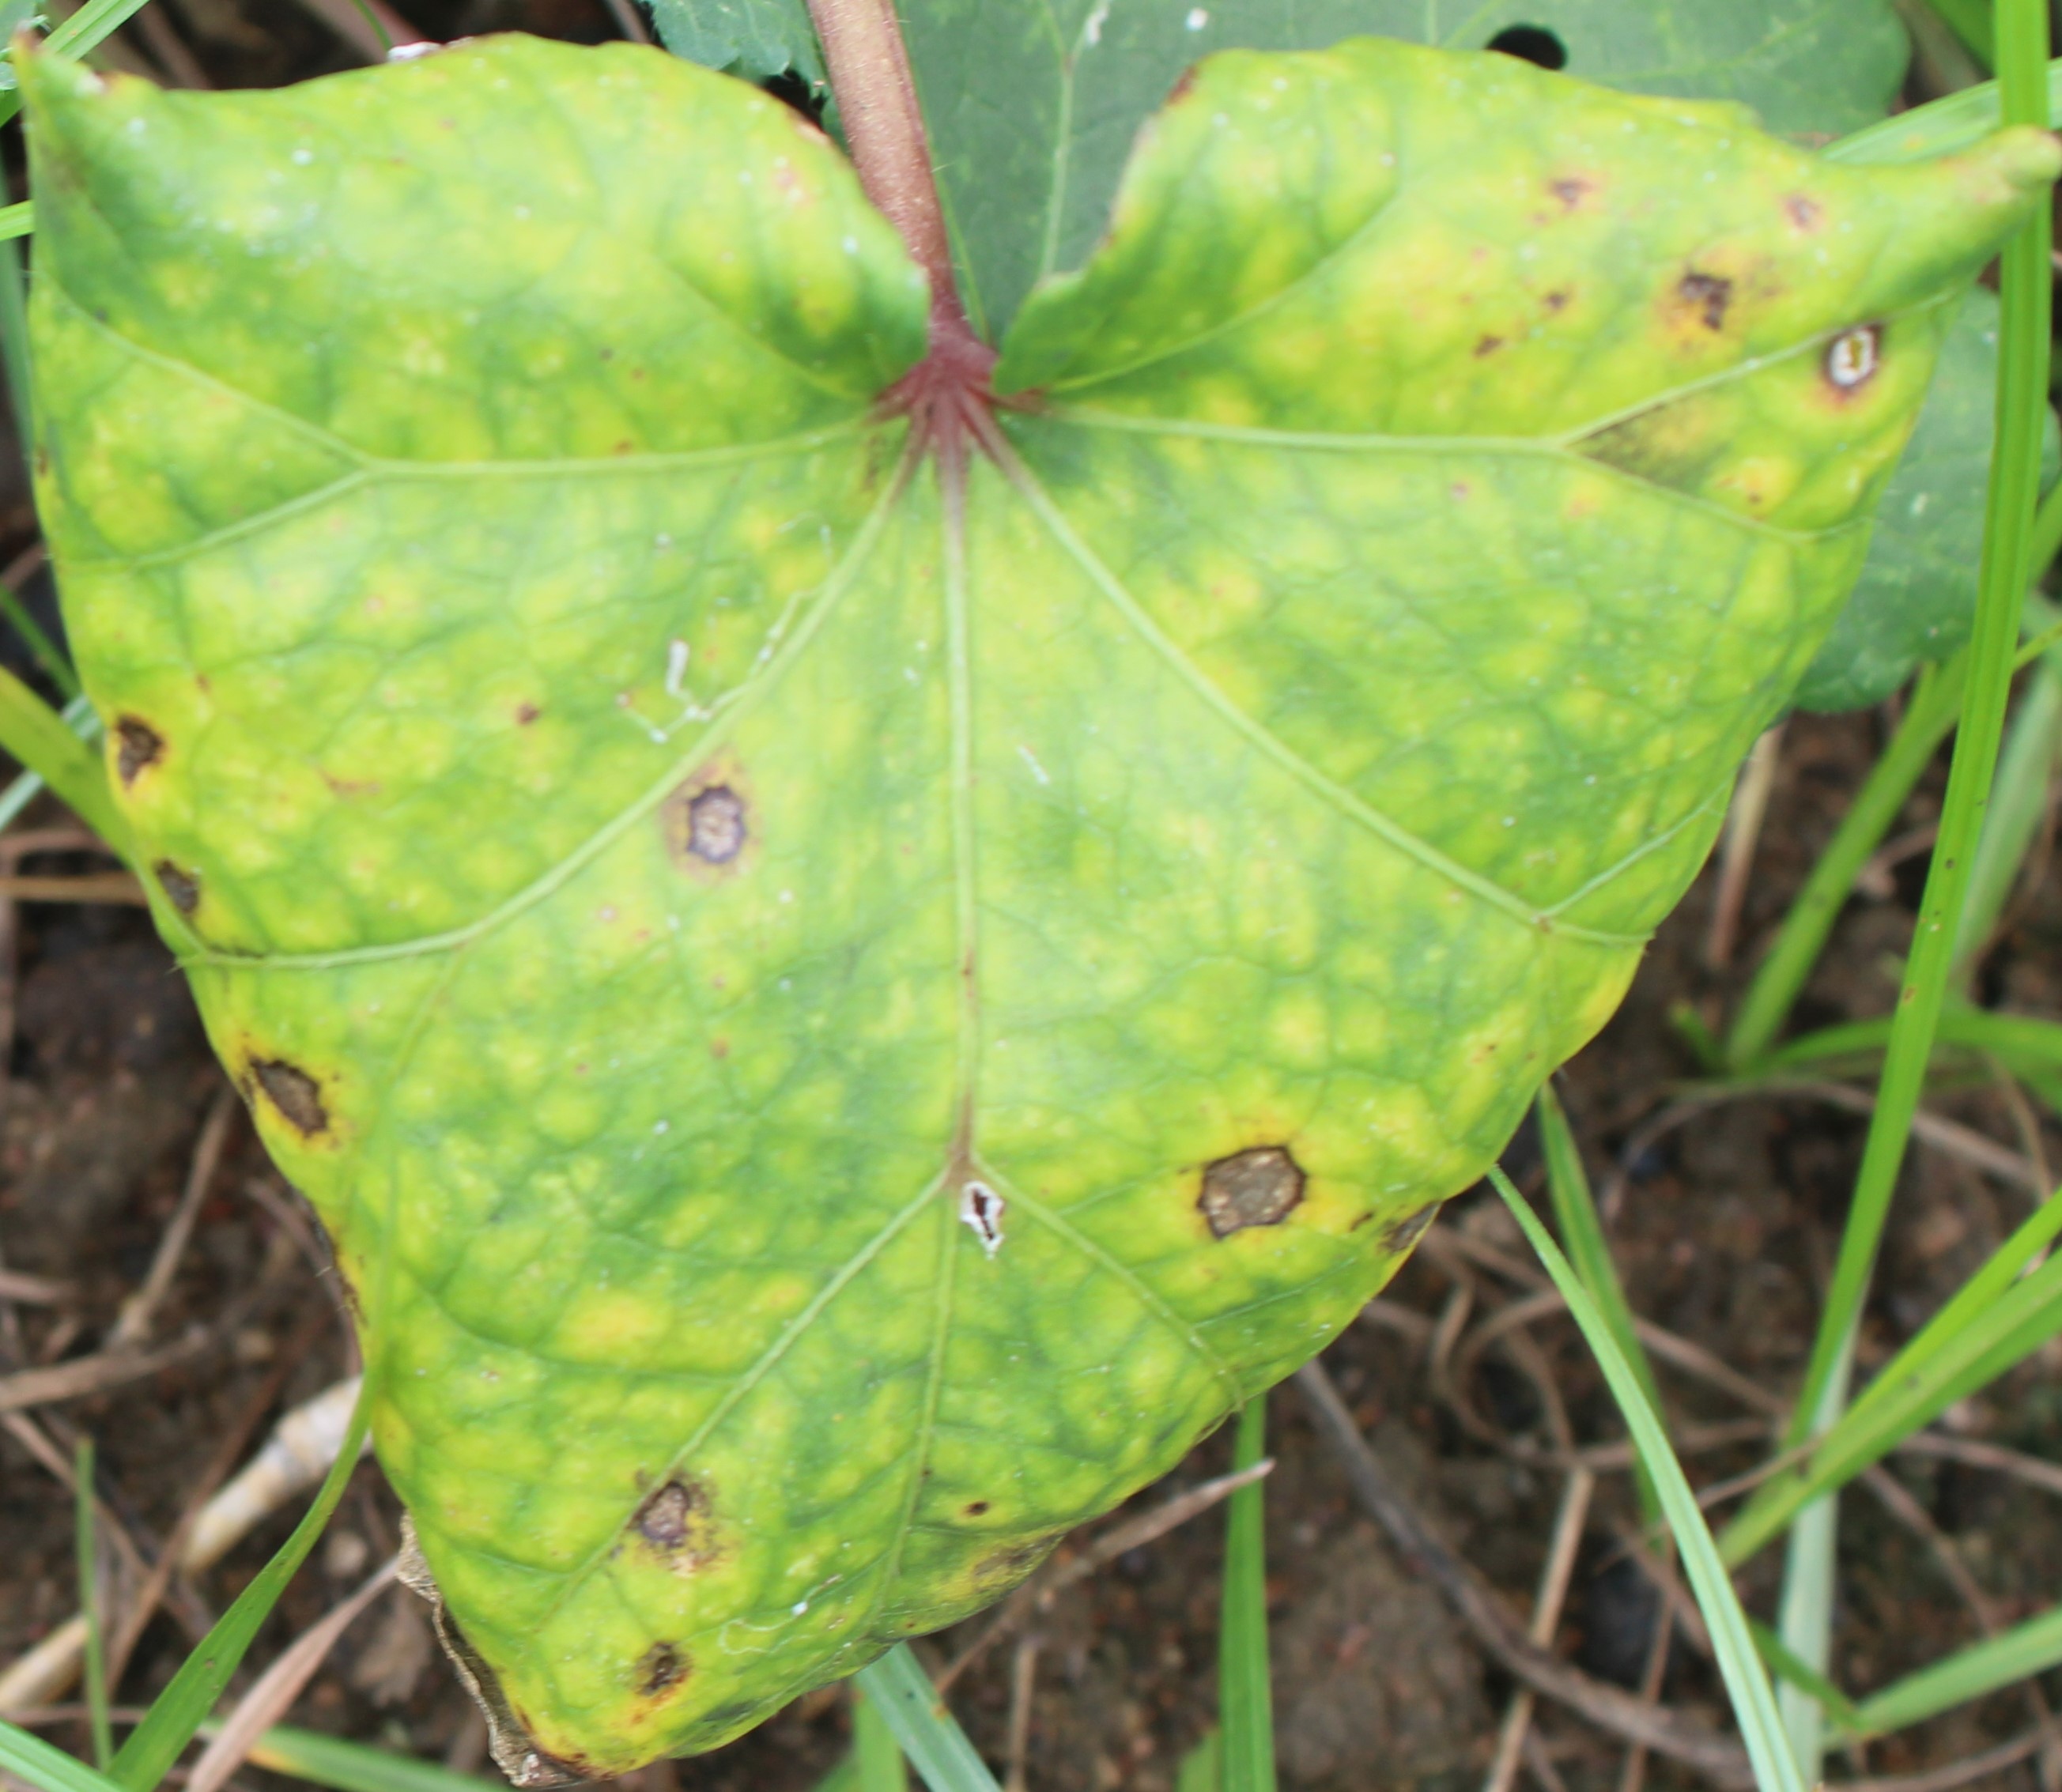
Label: Downy Mildew